Samanera

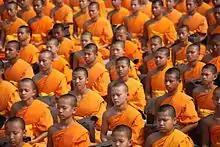
Theravadan Sāmaṇeras in Thailand

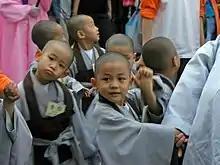
Sāmaṇeras from the tradition of Korean Buddhism

A (Pali), is a novice male monk in a Buddhist context. A female novice nun is in , and in or . In Tibetan Buddhism, a female novice nun is known by the Tibetan language term , and a male novice monk is a .